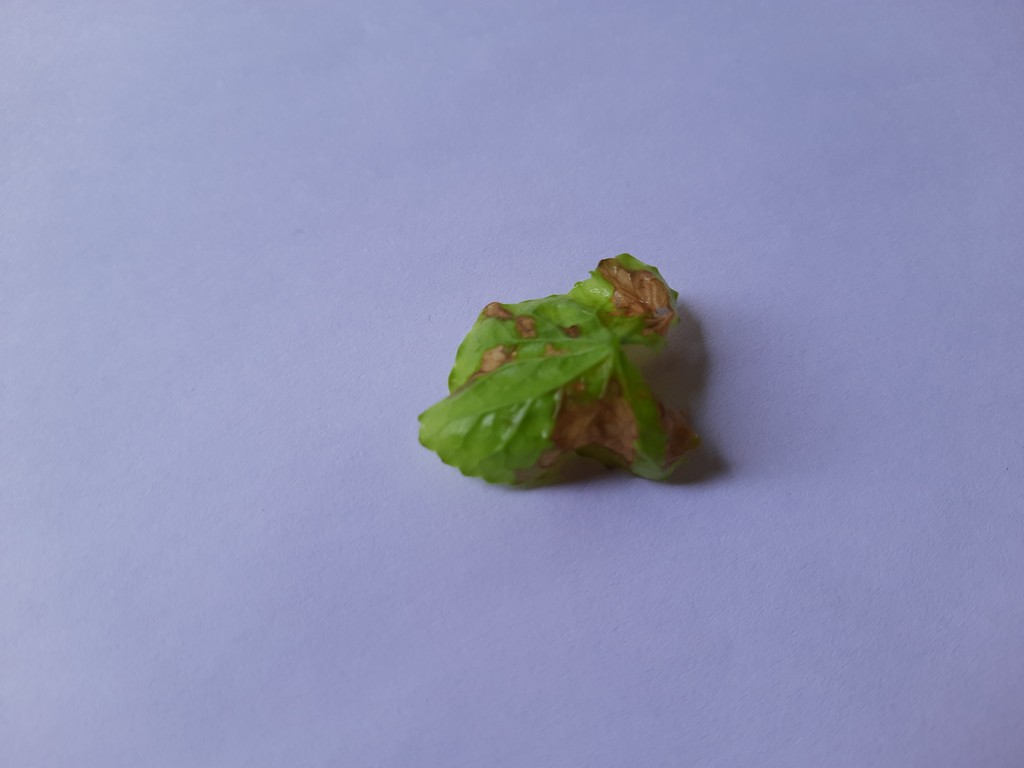
Label: Unhealthy